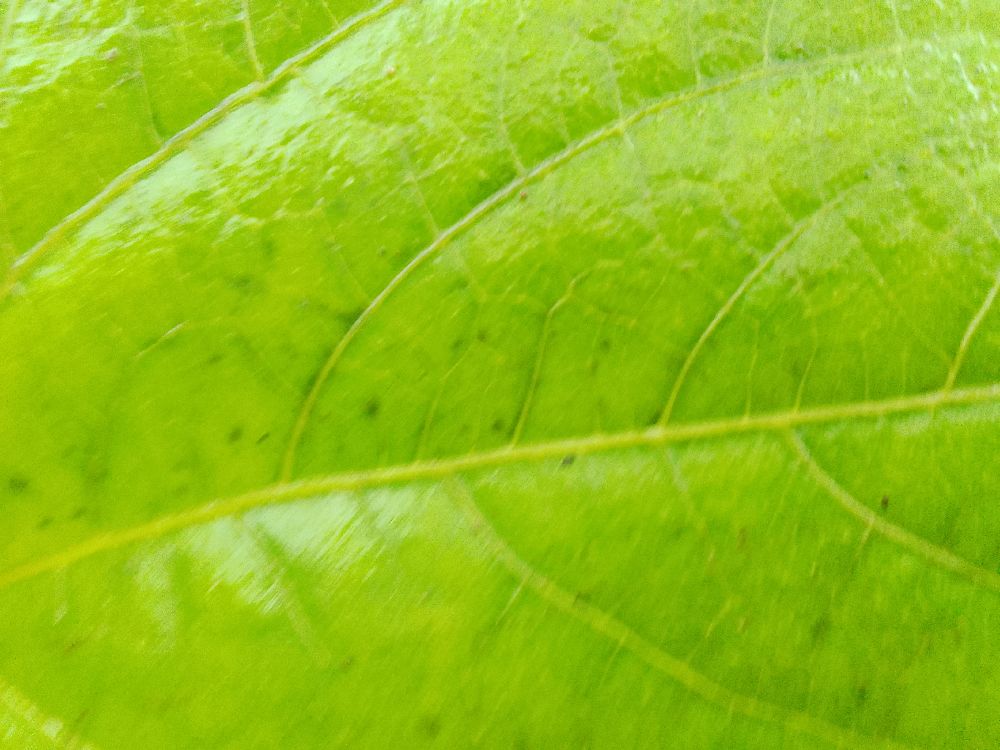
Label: healthy